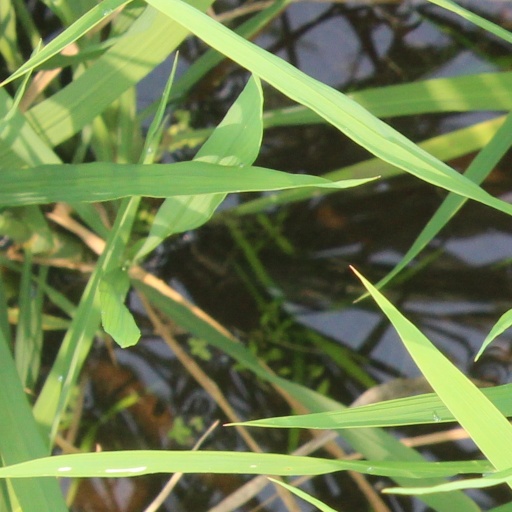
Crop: rice